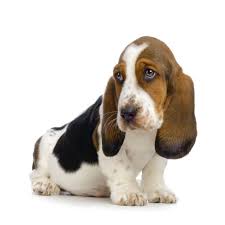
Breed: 241-n000100-basset